Rodolfo Castro

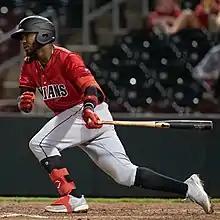
Castro with the Indianapolis Indians in 2021

Rodolfo Castro (born May 21, 1999) is a Dominican professional baseball infielder in the Philadelphia Phillies organization. He has previously played in Major League Baseball (MLB) for the Pittsburgh Pirates.